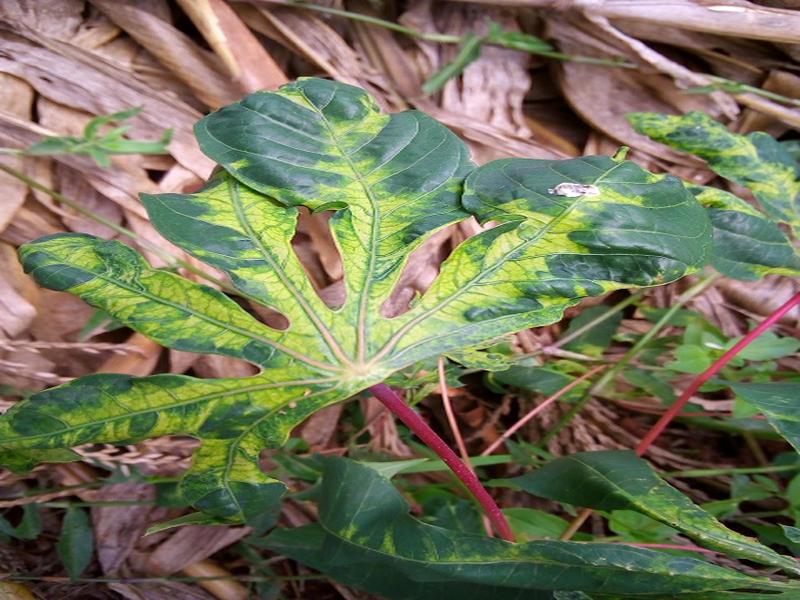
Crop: cassava
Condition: mosaic_disease